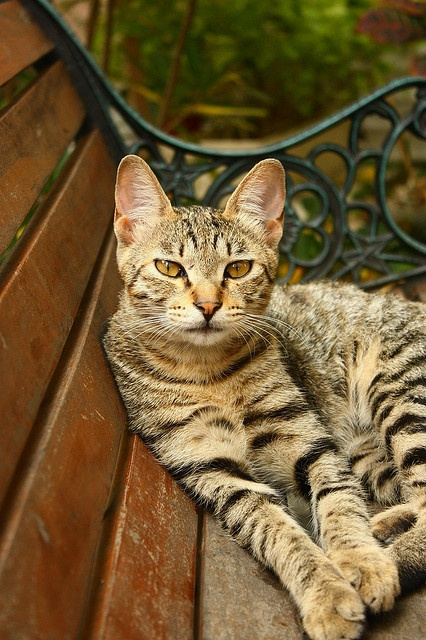
A gray tiger stripe cat laying on top of a wooden bench.
a cat leans on the back of a bench
The cat is lazily laying on the bench.
A cat stretched out  on a bench with its head up .
A striped cat laying on a wooden bench